Rail transport

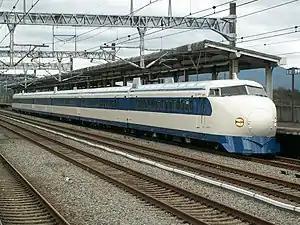
0-Series Shinkansen, introduced in 1964 in Japan, started the high-speed rail boom.

The first electrified high-speed rail Tōkaidō Shinkansen was introduced in 1964 between Tokyo and Osaka in Japan. Since then high-speed rail transport, functioning at speeds up to and above , has been built in Japan, Spain, France, Germany, Italy, the People's Republic of China, Taiwan (Republic of China), the United Kingdom, South Korea, Scandinavia, Belgium and the Netherlands. The construction of many of these lines has resulted in the dramatic decline of short-haul flights and automotive traffic between connected cities, such as the London–Paris–Brussels corridor, Madrid–Barcelona, Milan–Rome–Naples, as well as many other major lines.